Mayar Sherif

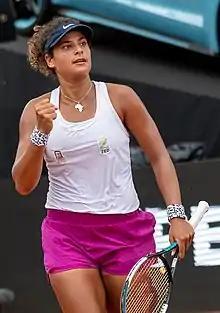
Sherif at the 2021 Winners Open.

Sherif again made history as the first Egyptian woman to win a match at a Grand Slam tournament, beating Chloé Paquet in the first round of the Australian Open.